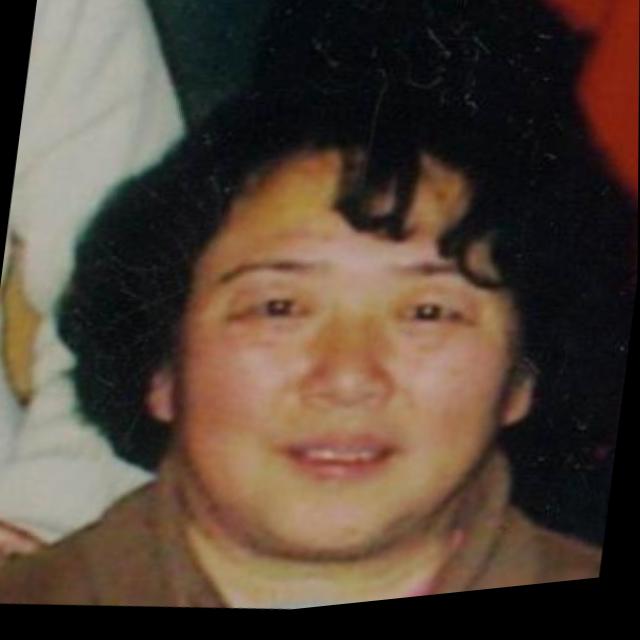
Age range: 45-64